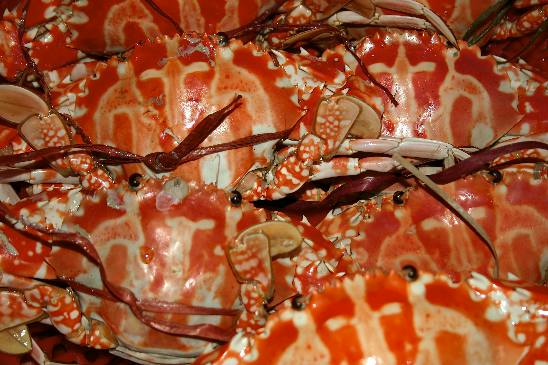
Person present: No